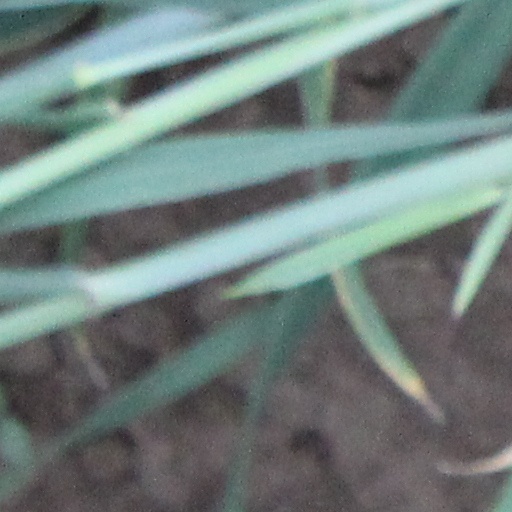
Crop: wheat